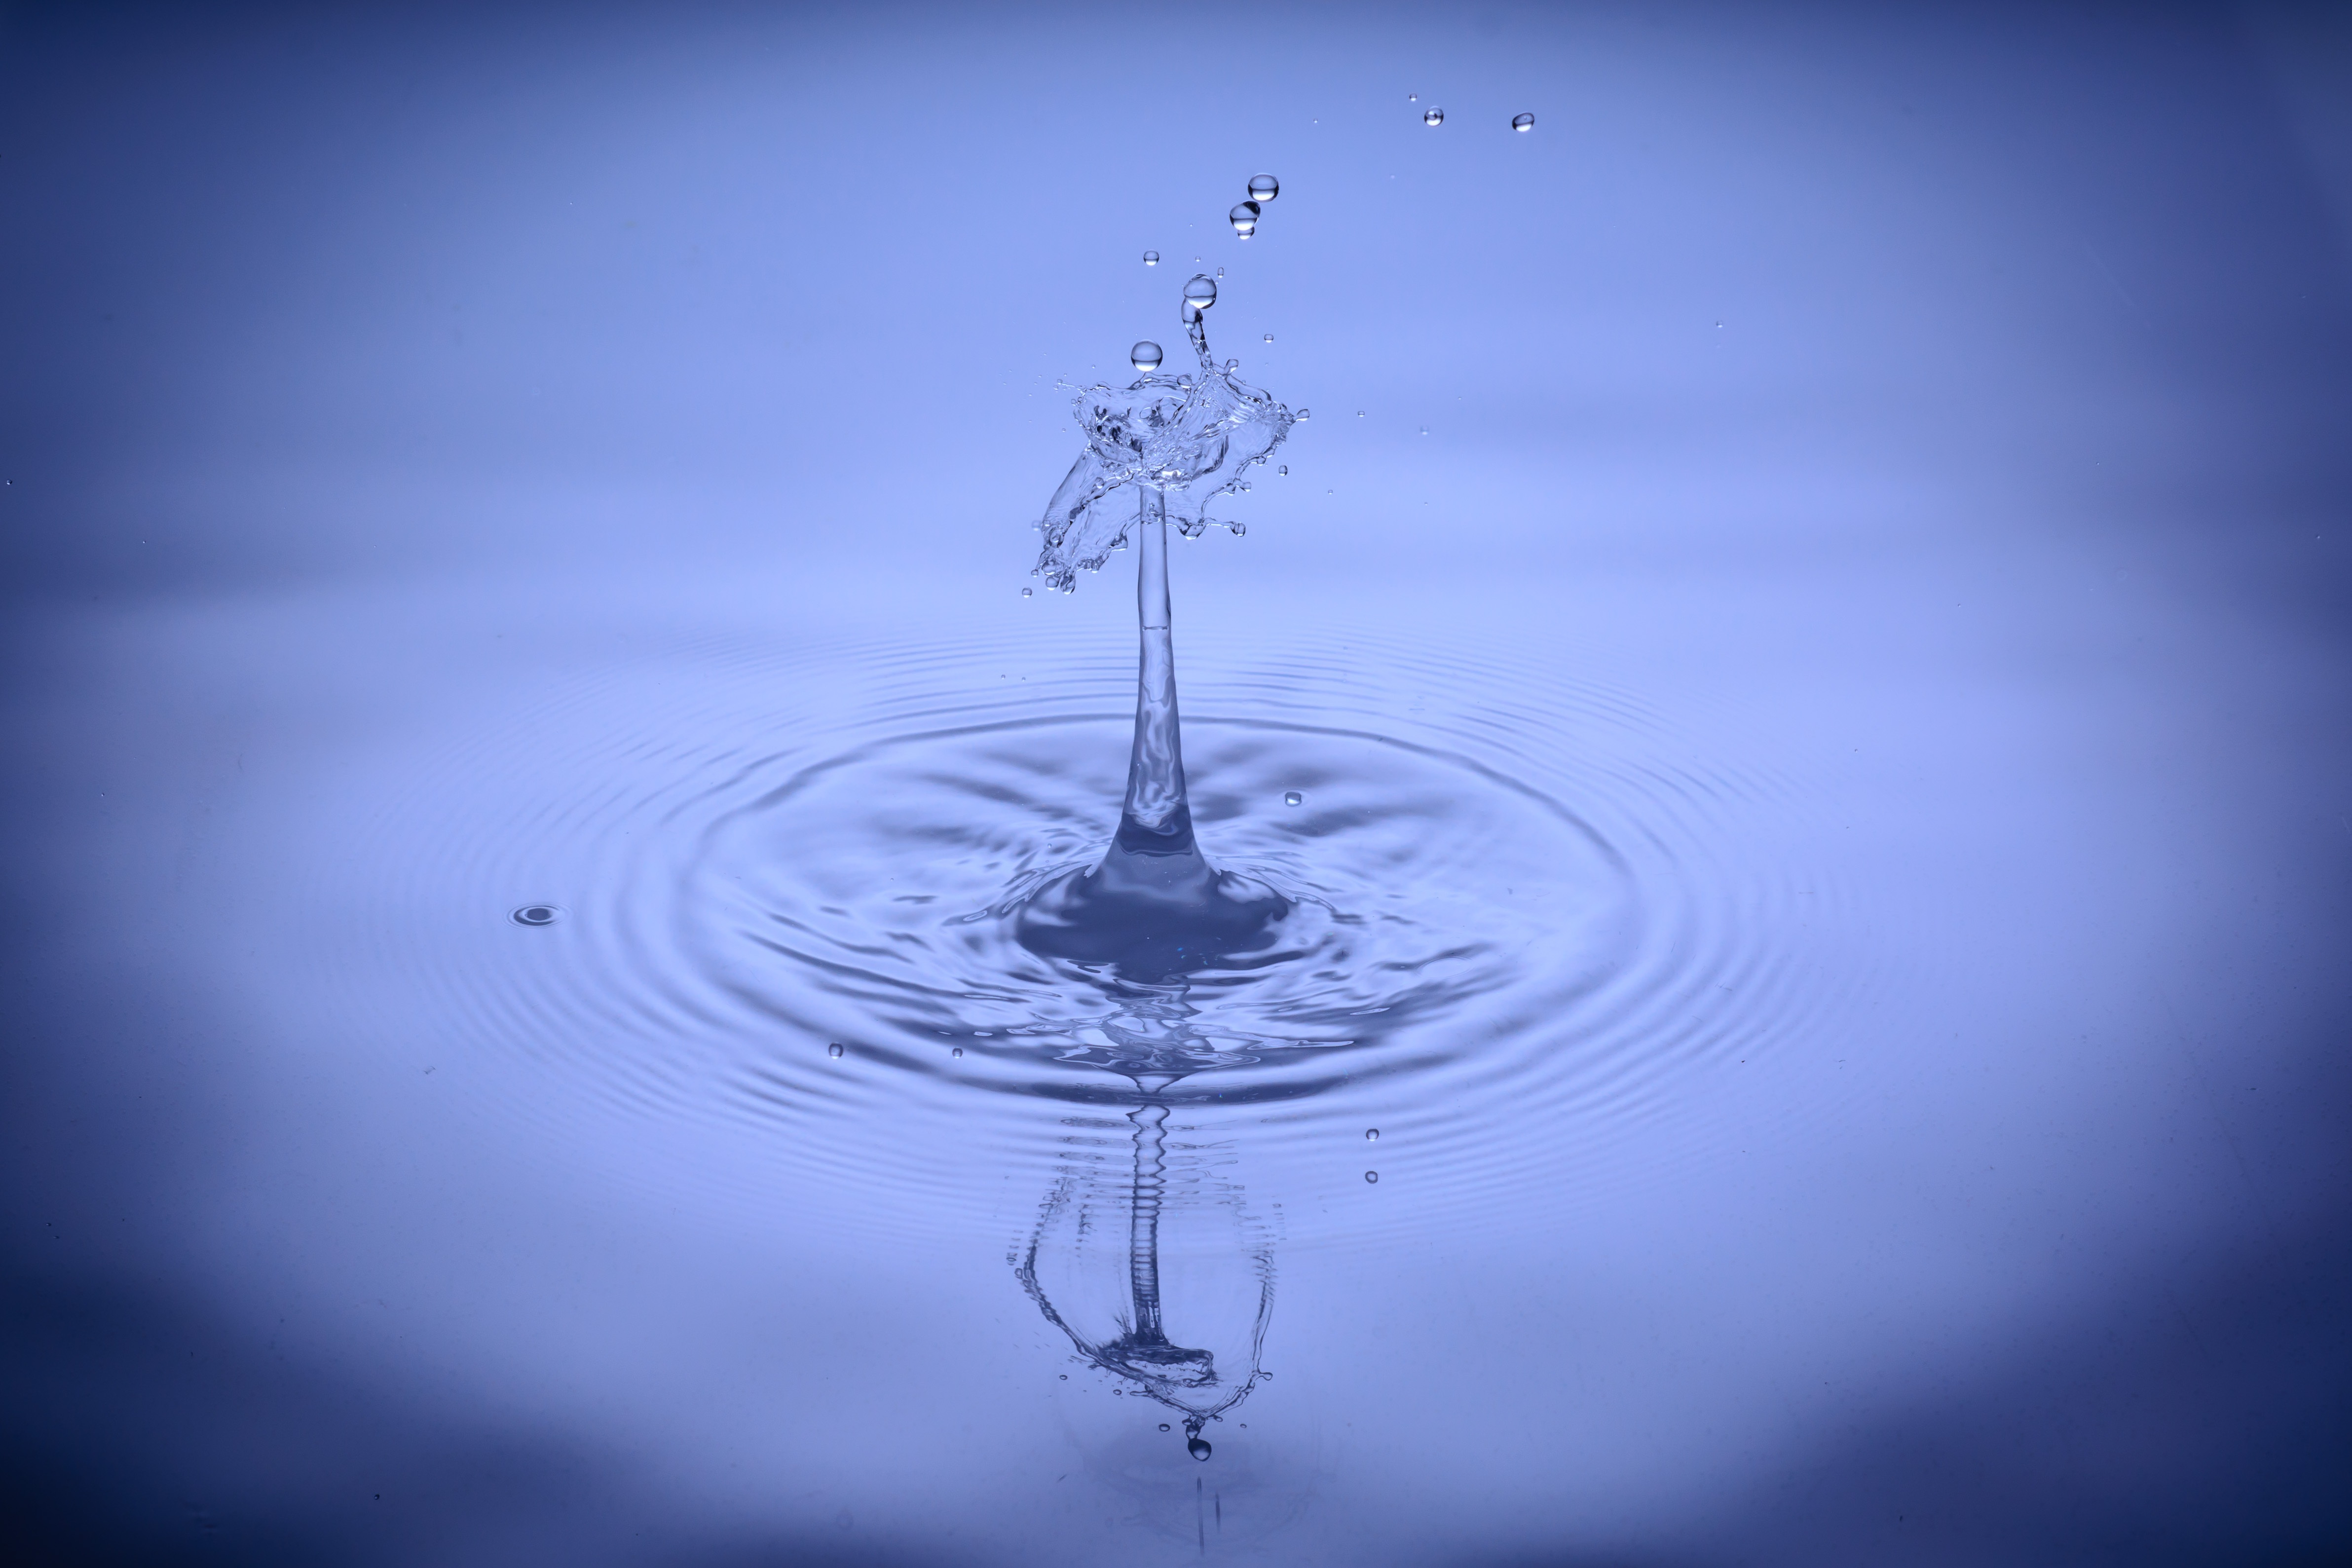
water, drop, liquid, light, reflection, spray, blue, lighting, drip, circle, symmetry, drop of water, water feature, macro photography, inject, atmosphere of earth